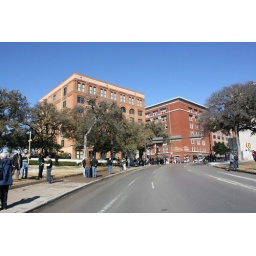
View of the X in the street where Kennedy was fatally shot. Oswald's window is the farthest on the right, second down.